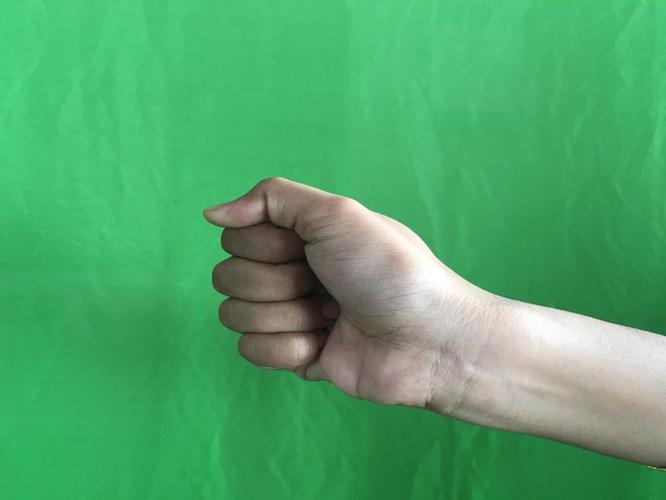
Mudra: Mushti
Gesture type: single_hand